Owsley County, Kentucky

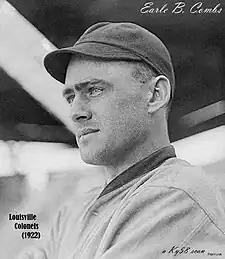
Combs in a photograph taken while he was playing for the Louisville Colonels

Earle Bryan Combs, born May 13, 1899, at Pebworth in Owsley County, played baseball for the New York Yankees from 1924 to 1935 and was inducted into the Baseball Hall of Fame in 1970. He was an ideal leadoff hitter for the legendary teams of the 1920s and 1930s. During this time, he played with Babe Ruth and Lou Gehrig. He averaged nearly 200 hits and 70 walks a season helping him compile a .325 career batting mark. He is featured in the National Baseball Hall of Fame. A plaque to honor his birthplace stands on Highway 11 in Pebworth.